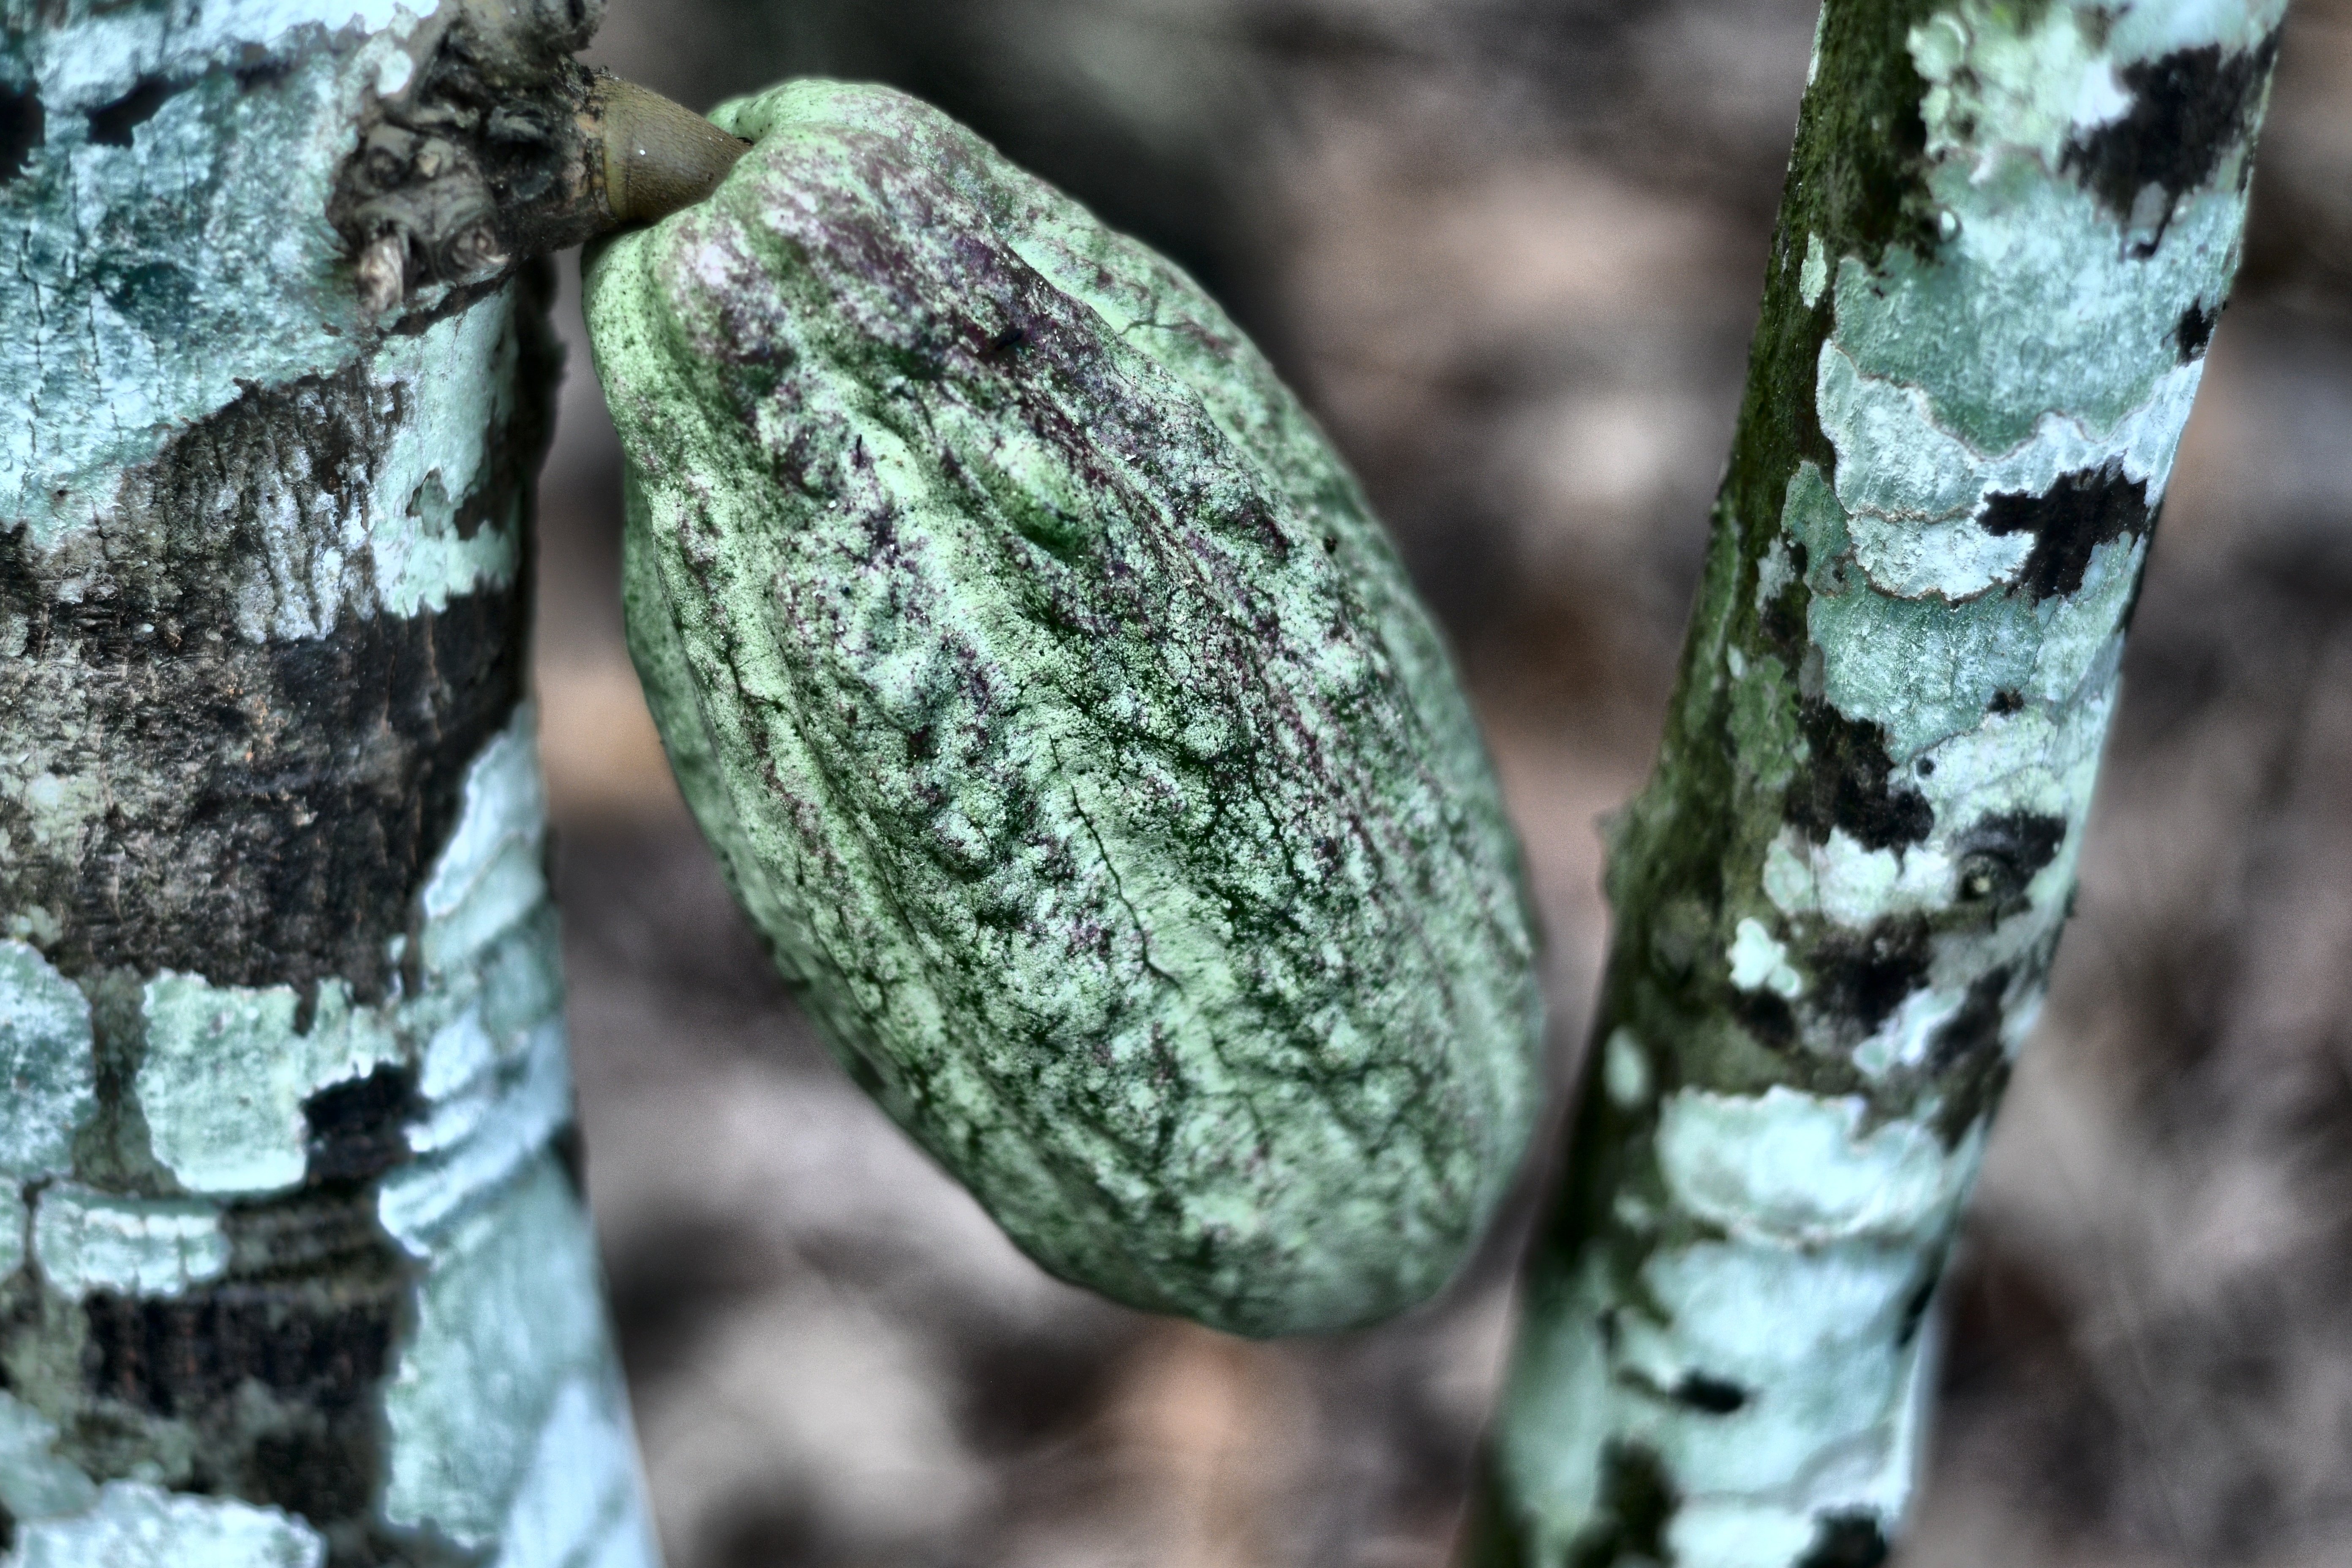
Maturity: unmature
Variety: Guiana